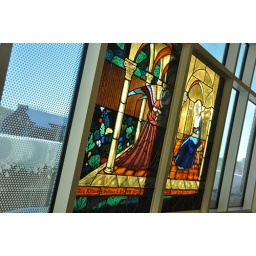
The stained glass window in the MacPhaidin Library.